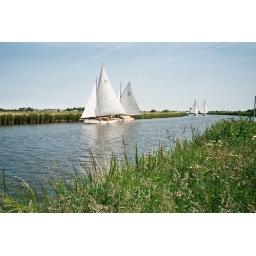
Wherries on the river bure near Acle bridge